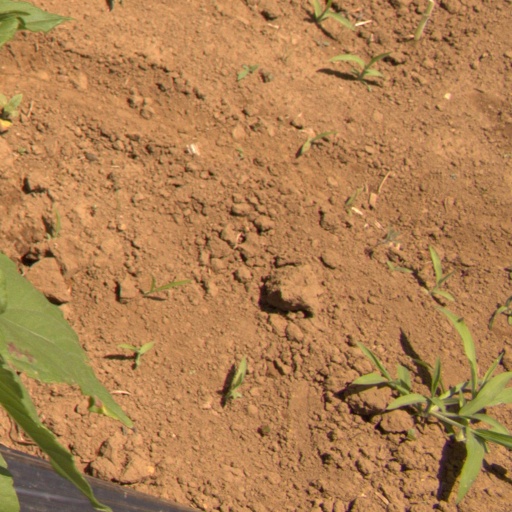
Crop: Jerusalem artichoke